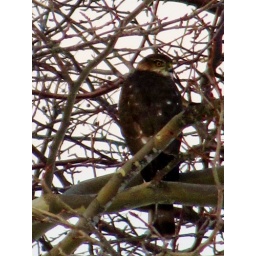
This bird of prey was in a tree at the Webb memorial park in Weymouth, MA